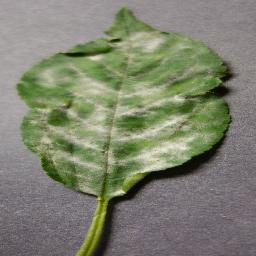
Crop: cherry
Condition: (including_sour)_powdery_mildew